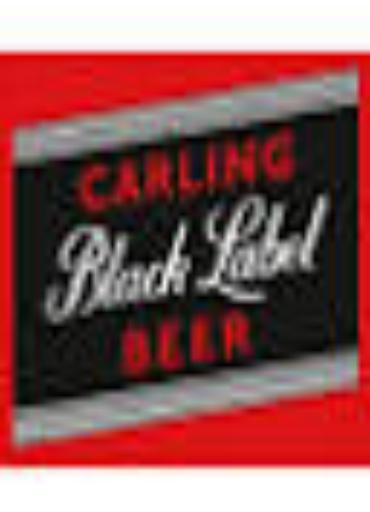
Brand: Carling
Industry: Food